Raid on Dunkirk (1800)

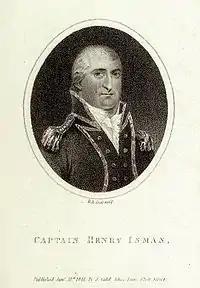
1811 portrait of Inman

By the late French Revolutionary Wars (1793–1802), a string of victories at sea ensured that the Royal Navy was dominant. The French Navy in particular had suffered heavy losses, and in Northern European waters had been forced back into its own harbours by British blockade squadrons. Although large ports were watched by fleets of ships of the line, small ports had their own blockade squadrons too, including the shallow French ports on the English Channel. These harbours could not accommodate ships of the line but were well situated for frigates that attacked shipping in British waters whenever they could escape the blockade. One such port was Dunkirk in French Flanders, which contained a squadron of four French frigates: the 44-gun under Commodore Jean-Joseph Castagnier, the 40-gun "Carmagnole", the 36-gun , and . Dunkirk was well defended, with gun batteries and gunboats overlooking the harbour. In addition, the port was surrounded by complicated coastal shoals into which the frigates could retreat if attacked.